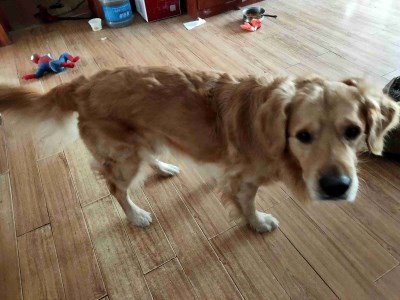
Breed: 5355-n000126-golden_retriever